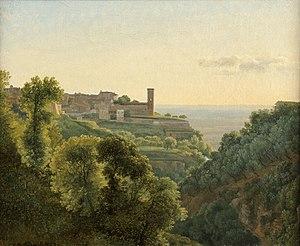
Peinture Vue de Tivoli
Jean-Joseph-Xavier Bidauld est un peintre paysagiste français, né à Carpentras le 10 avril 1758, mort à Montmorency, le 20 octobre 1846.